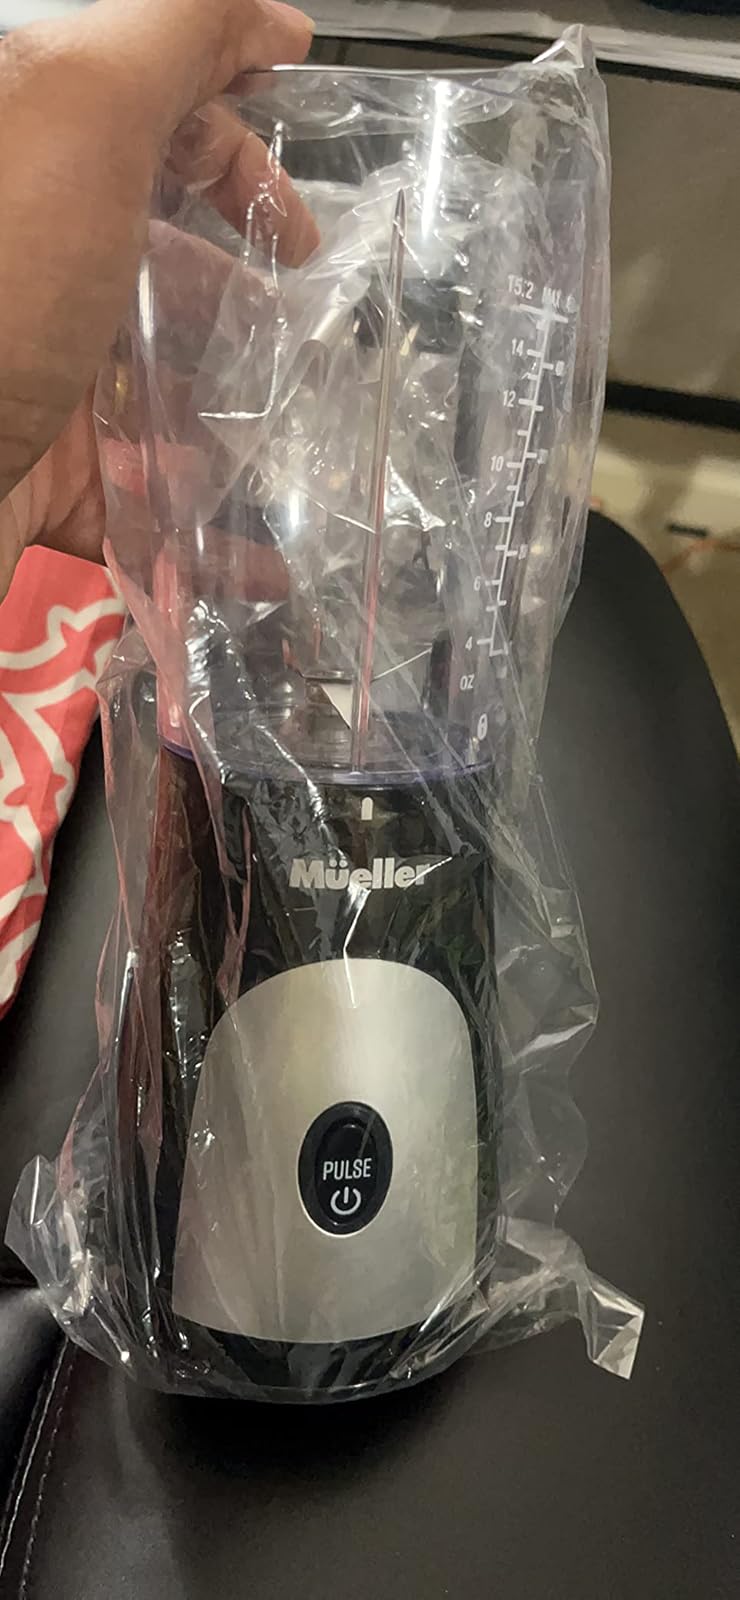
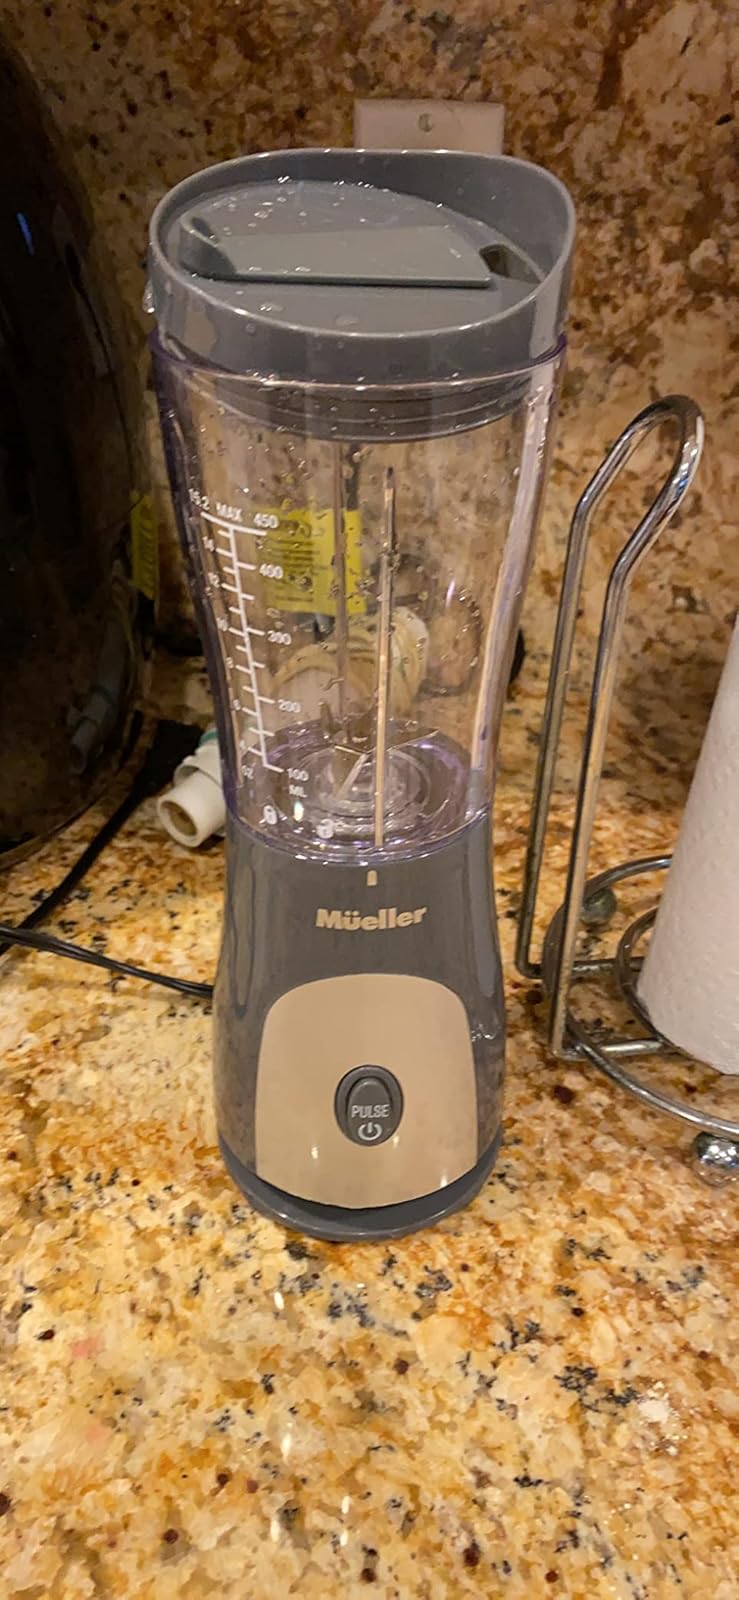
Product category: items_blender
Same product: yes